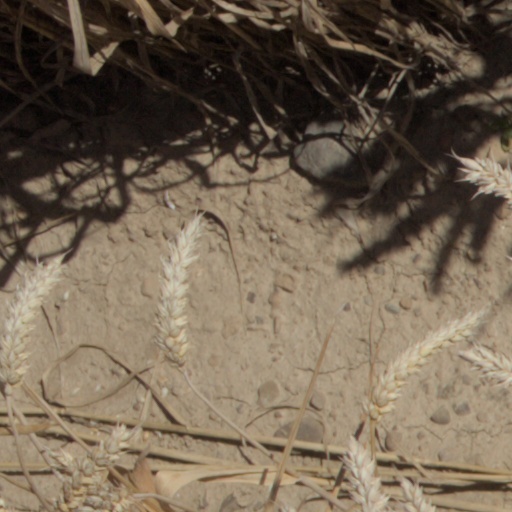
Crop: wheat